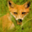
Label: fox